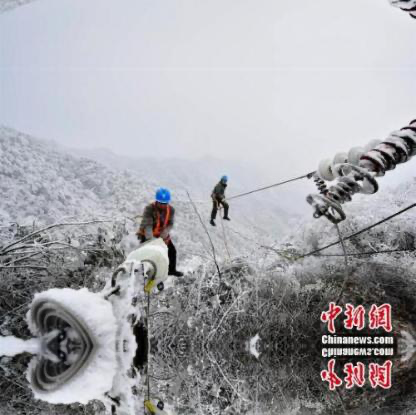
Objects in the image:
label: helmet
label: helmet